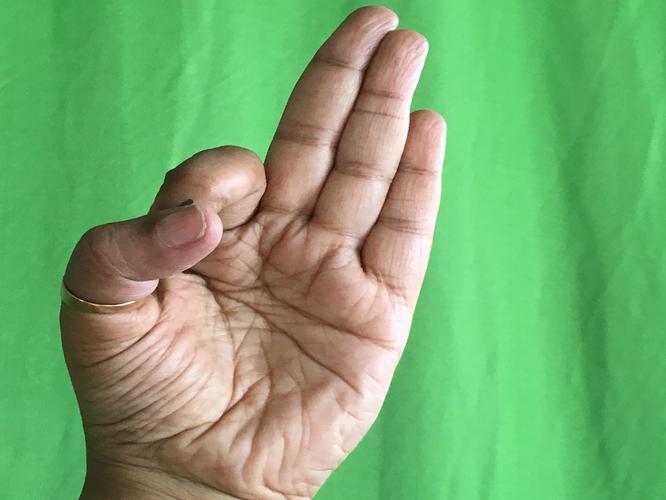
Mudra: Aralam
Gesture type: single_hand